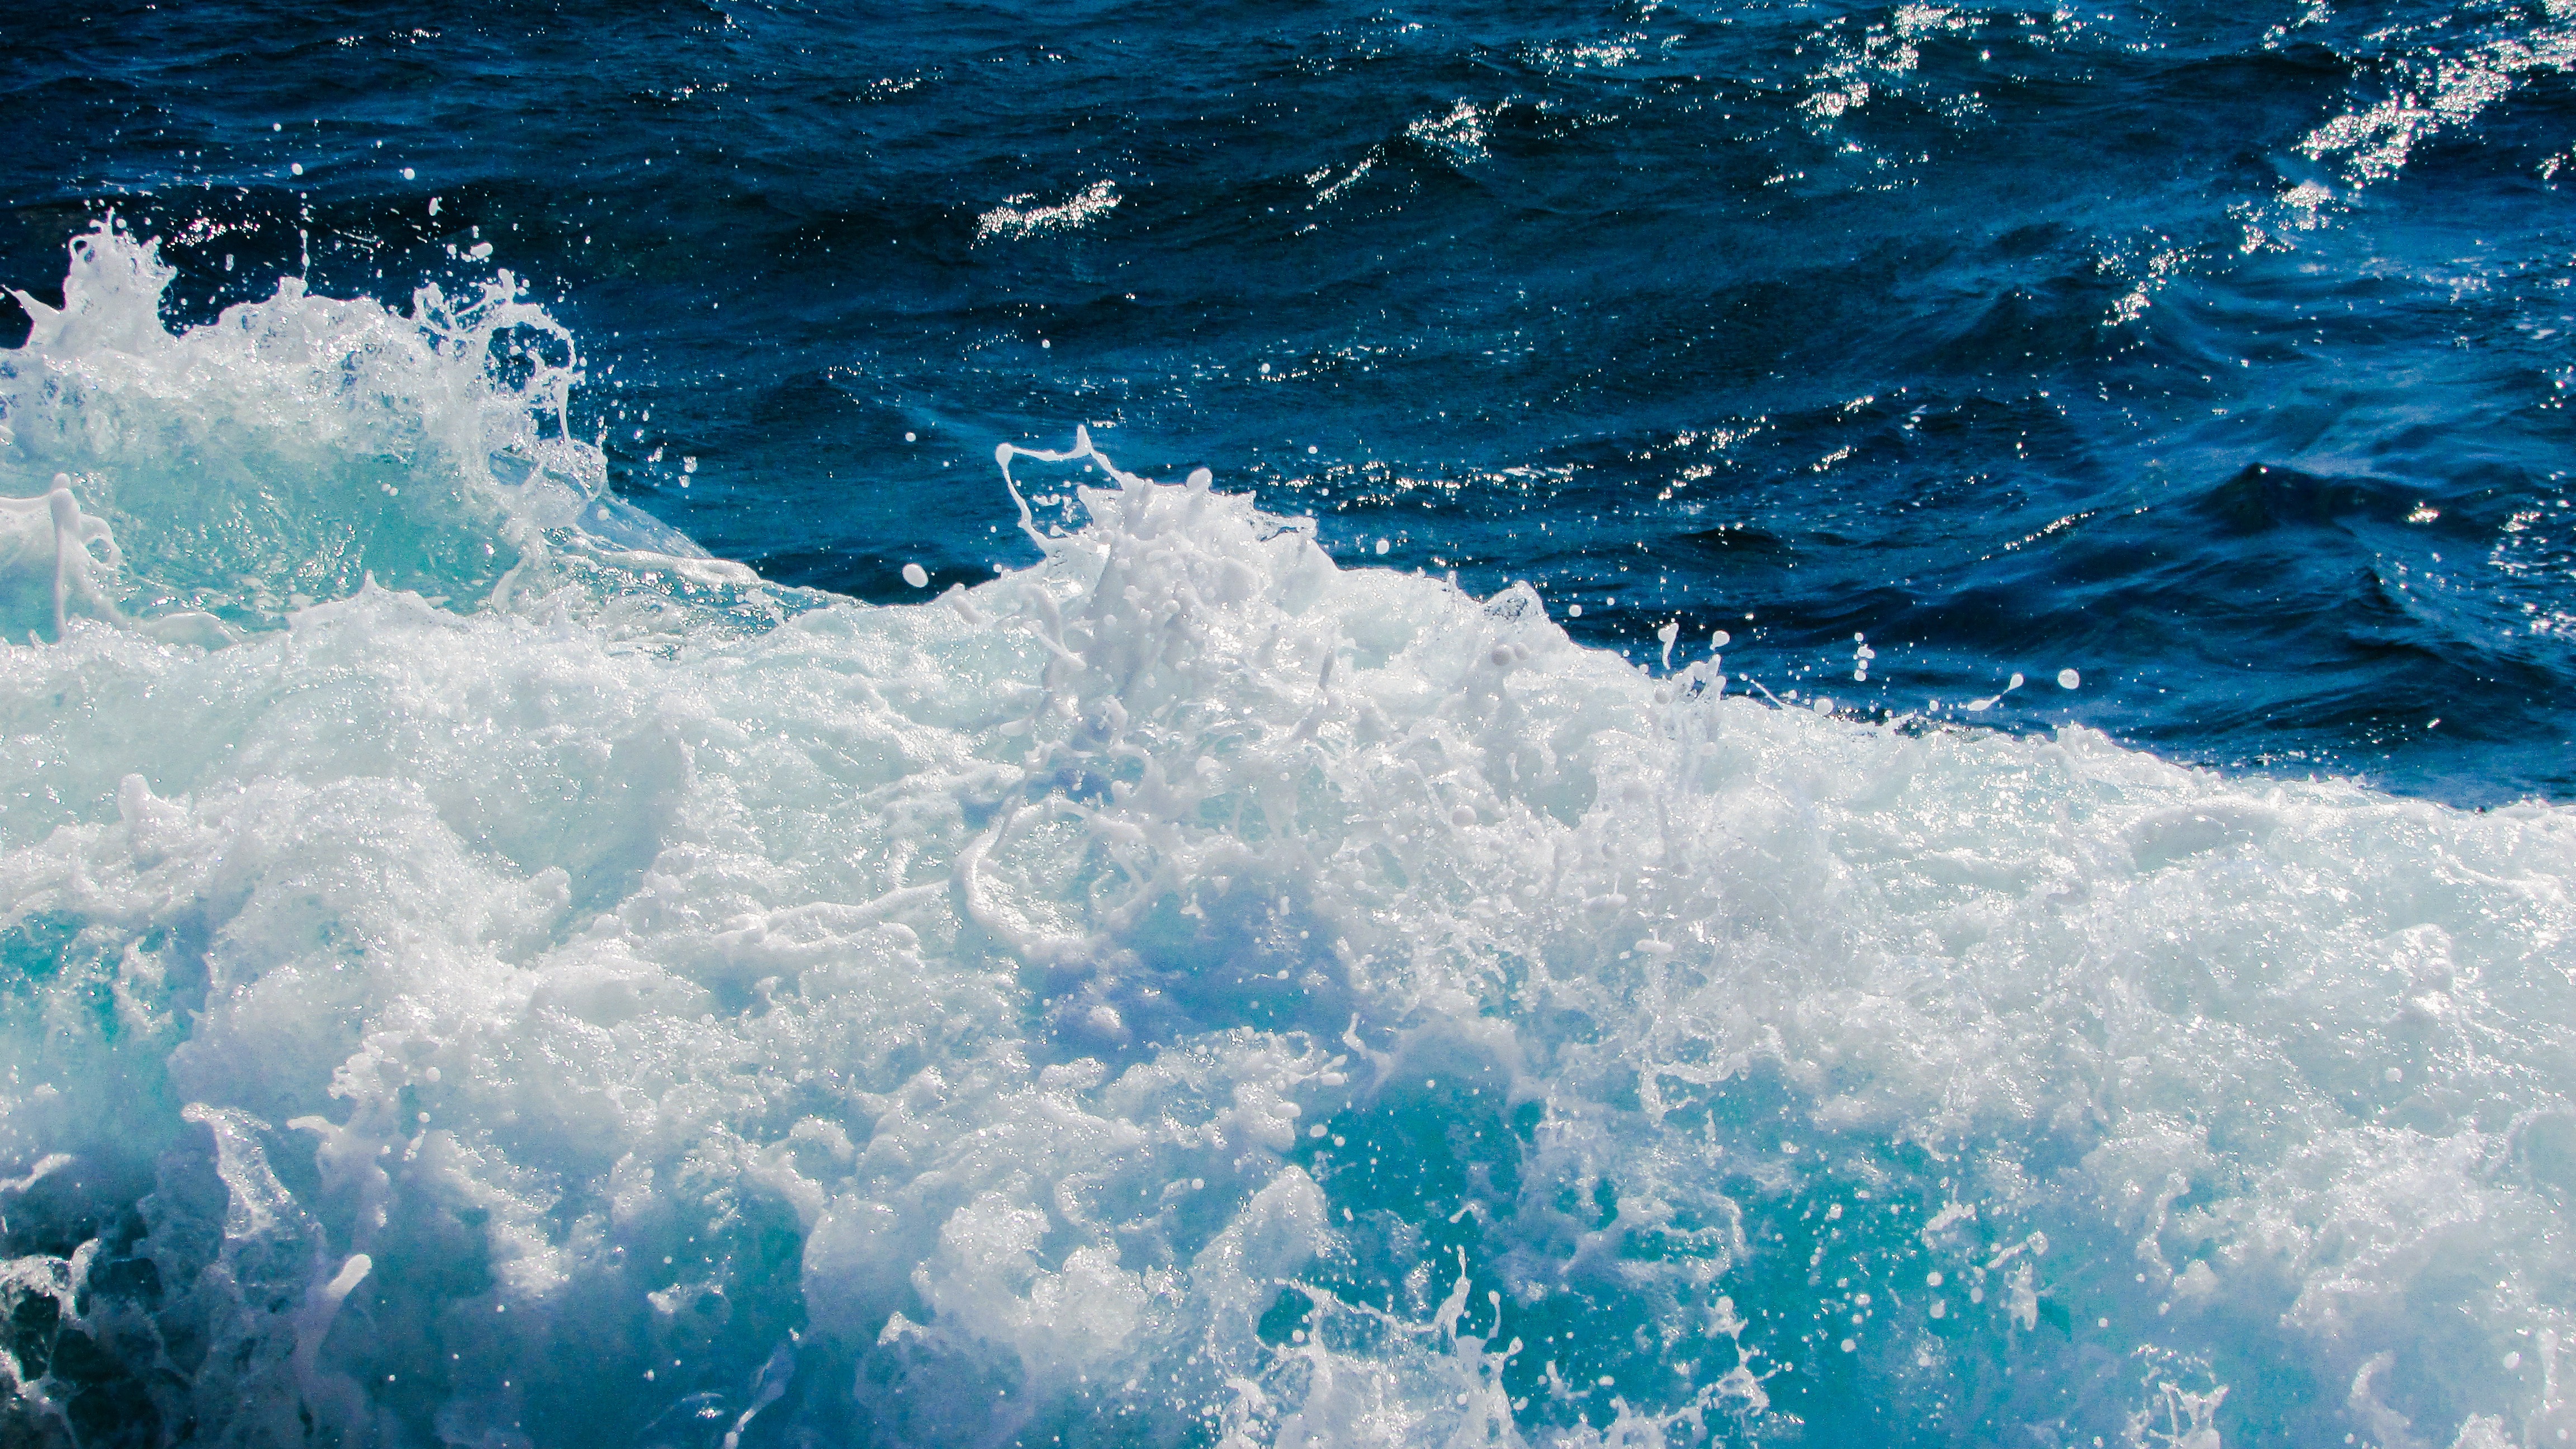
sea, water, ocean, wave, motion, foam, underwater, ice, splash, spray, action, energy, power, waves, arctic ocean, wind wave